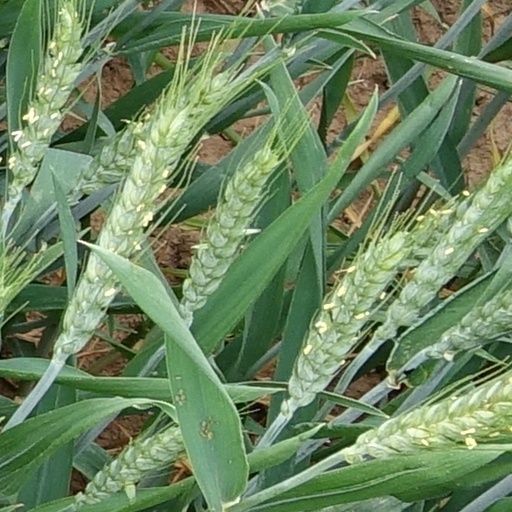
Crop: wheat